Obusier de 400 Modèle 1915/1916

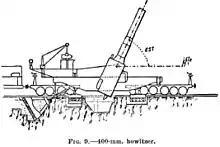
A mle 1915/1916 in firing position showing the recoil and earth anchor pits.

With the success of the mle 1915/1916 in mind, the French Army requested more howitzers be built but a lack of 340 mm barrels suitable for conversion forced them to find an alternative. Surplus Canon de Modèle 1887 L/45 naval guns were converted to using the same process of shortening the barrels, boring them out and building rail carriages for them. The resulting eight howitzers and four spare barrels were called the Obusier de 370 modèle 1915 and they served alongside the Obusier de 400 Modèle 1915/1916 in both world wars.